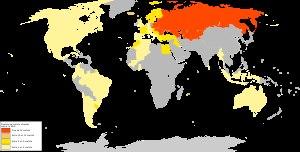
L'équipe d'Allemagne de l'Est de football représentait la République démocratique allemande, ancien État européen qui a existé de 1949 à 1990, dans les compétitions internationales de football. Elle a disparu avec l'intégration de l'Allemagne de l'Est à la République fédérale d’Allemagne dans le cadre de la réunification allemande. Cette équipe était placée sous l'égide de la Fédération d'Allemagne de l'Est de football